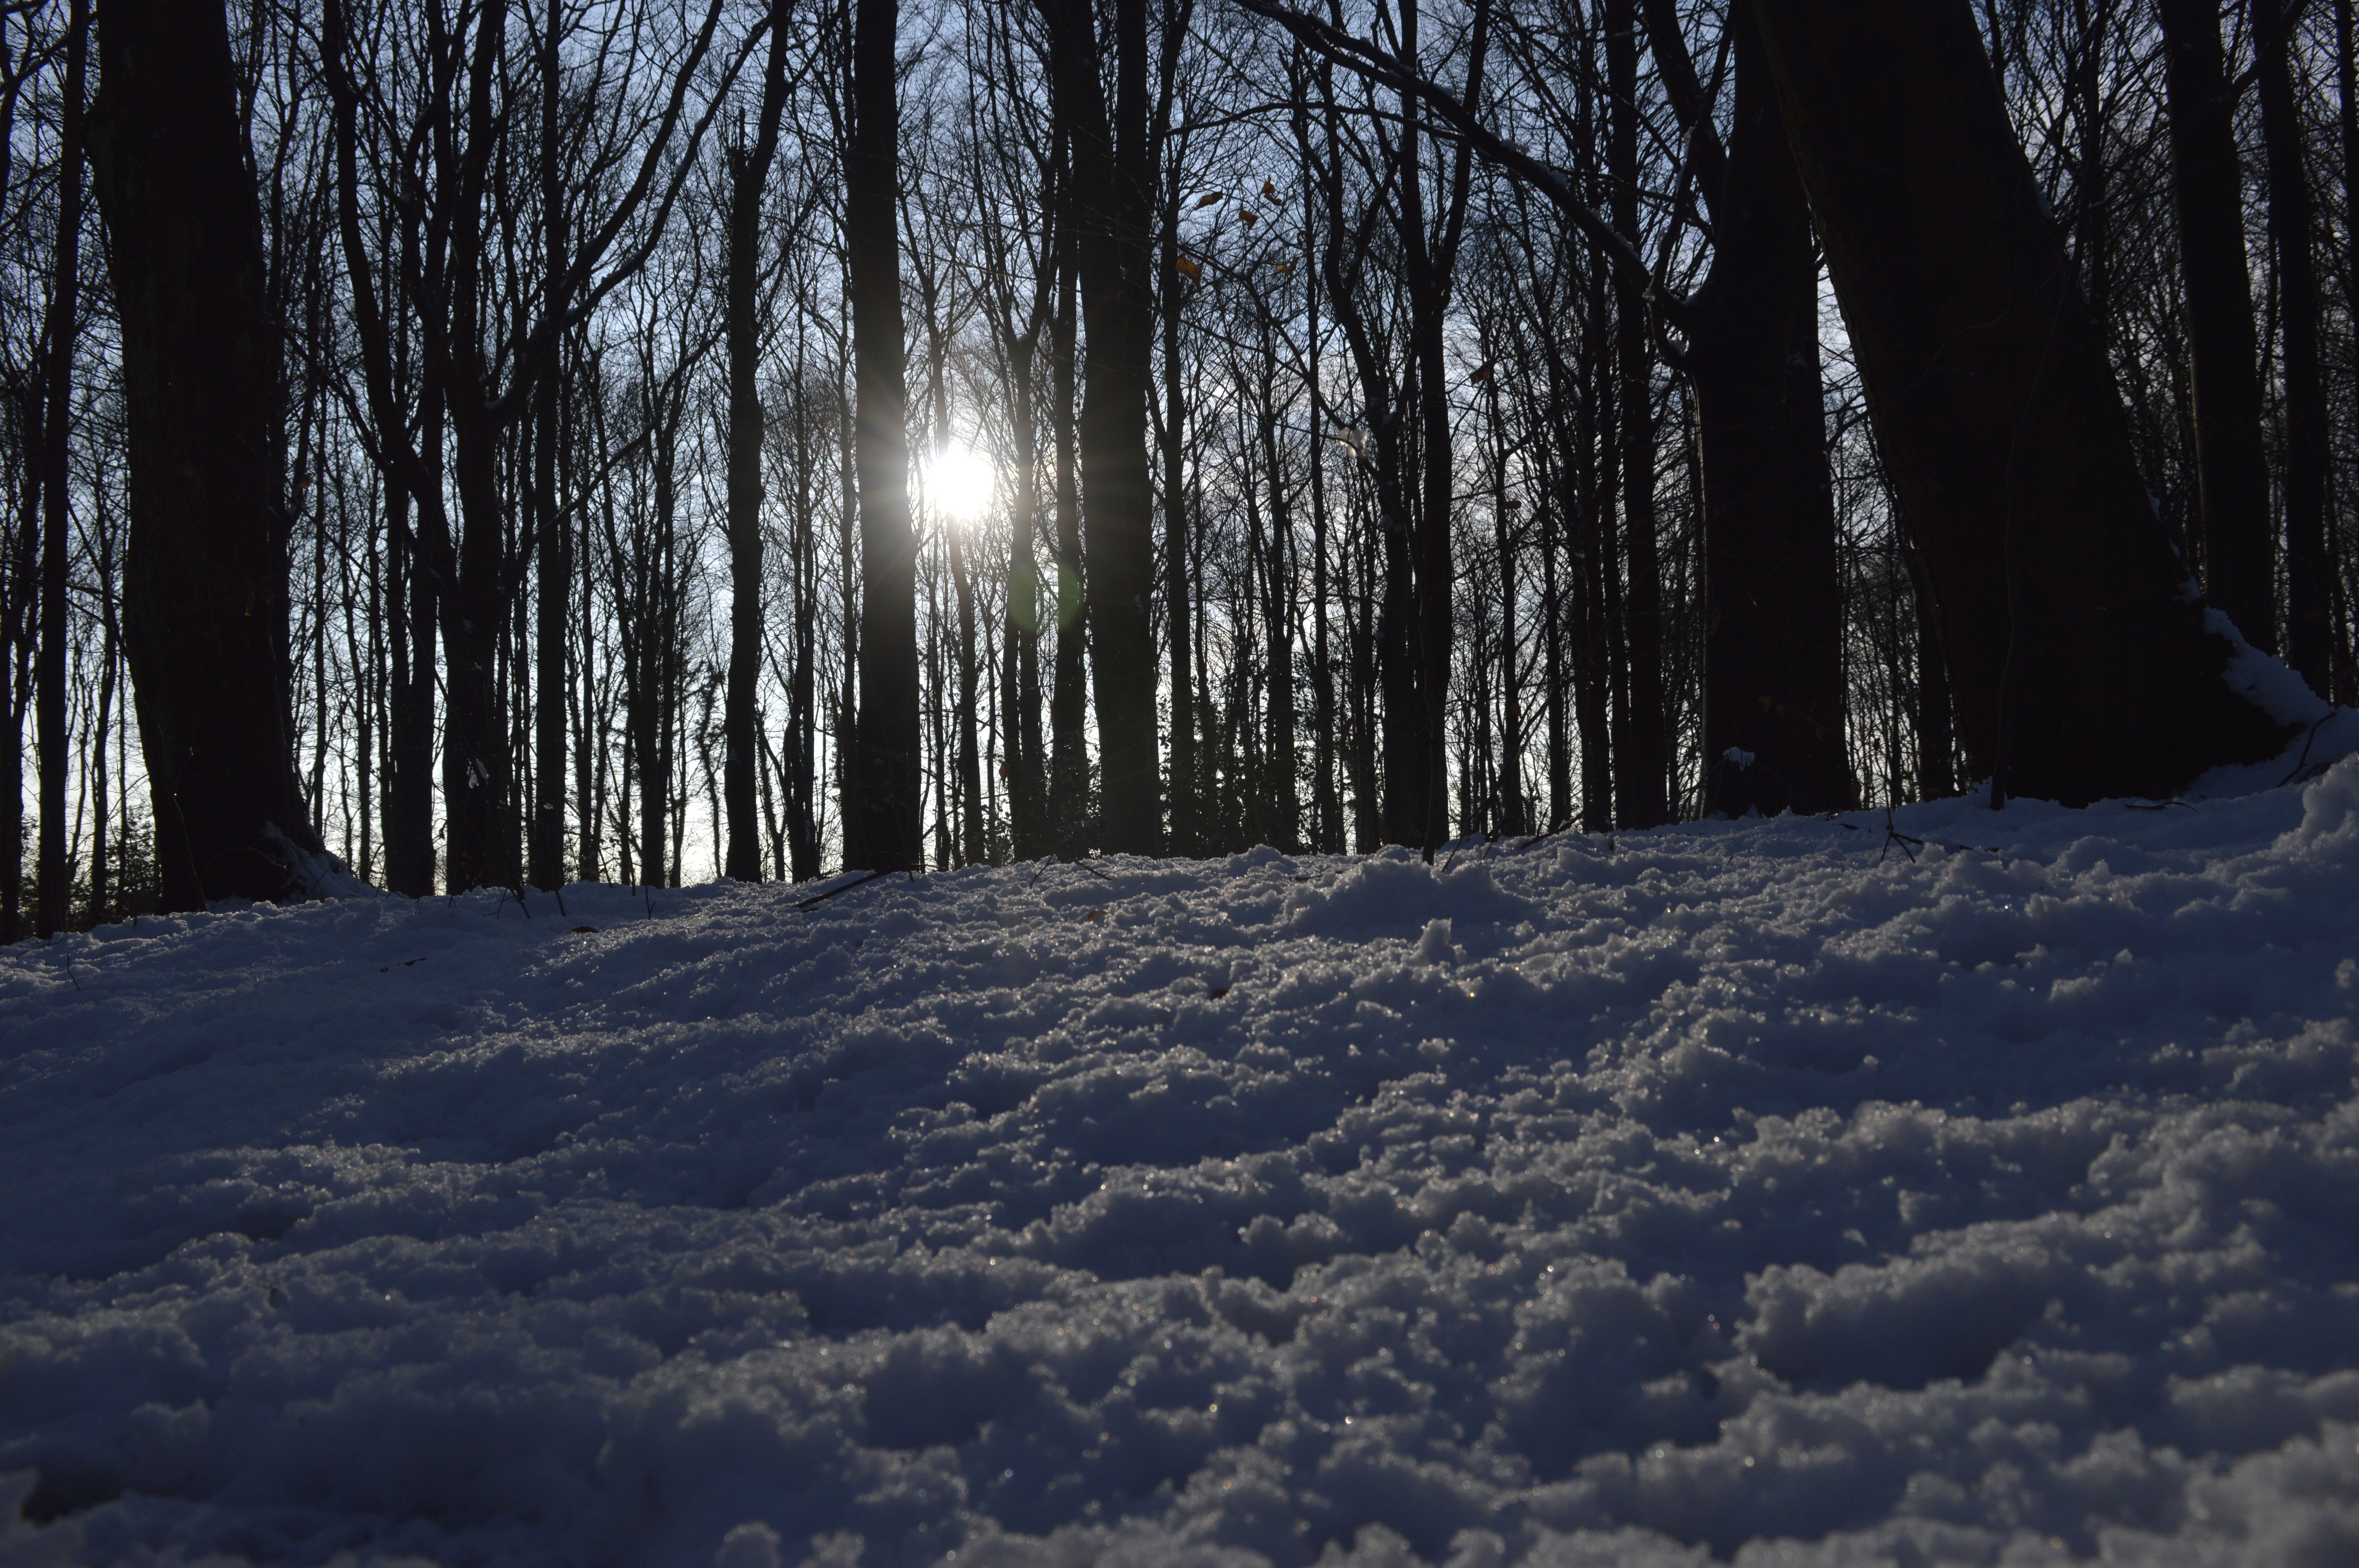
tree, nature, forest, branch, snow, cold, winter, light, plant, sun, white, sunlight, frost, park, weather, christmas, season, snowfall, outdoors, scene, december, habitat, freezing, natural environment, atmospheric phenomenon, woody plant